2007 USC Trojans football team

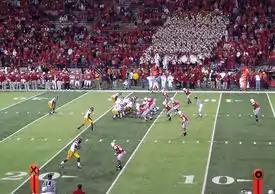
John David Booty leads a drive early in the fourth quarter.

The Trojans did not escape injuries, as linebacker Clay Matthews, substituting for the recovering Brian Cushing, broke his thumb, causing Cushing to enter the game as his replacement. The Trojans also suffered two injuries on kick returns: fullback Alfred Rowe suffered a mild concussion, and there was a moment of worry when returner Vincent Joseph, after being tackled and fumbling the ball, lay on the turf for over 10 minutes before being removed by stretcher with a bruised larynx and a neck sprain, but no serious injuries. Linebacker Rey Maualuga was flagged during a field goal attempt for the rarely called penalty of "disconcerting", which is given for "words or signals that disconcert opponents when they are preparing to put the ball in play".